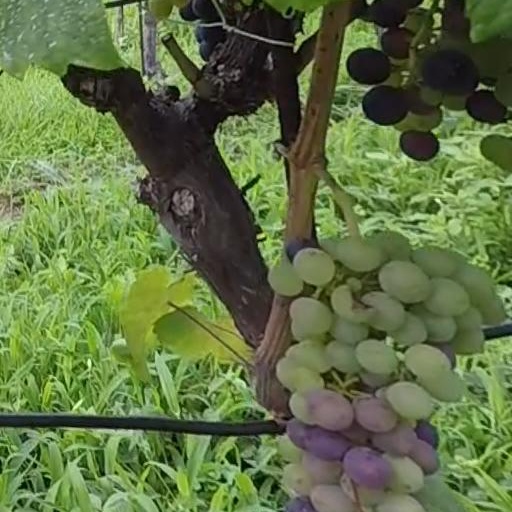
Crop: grape